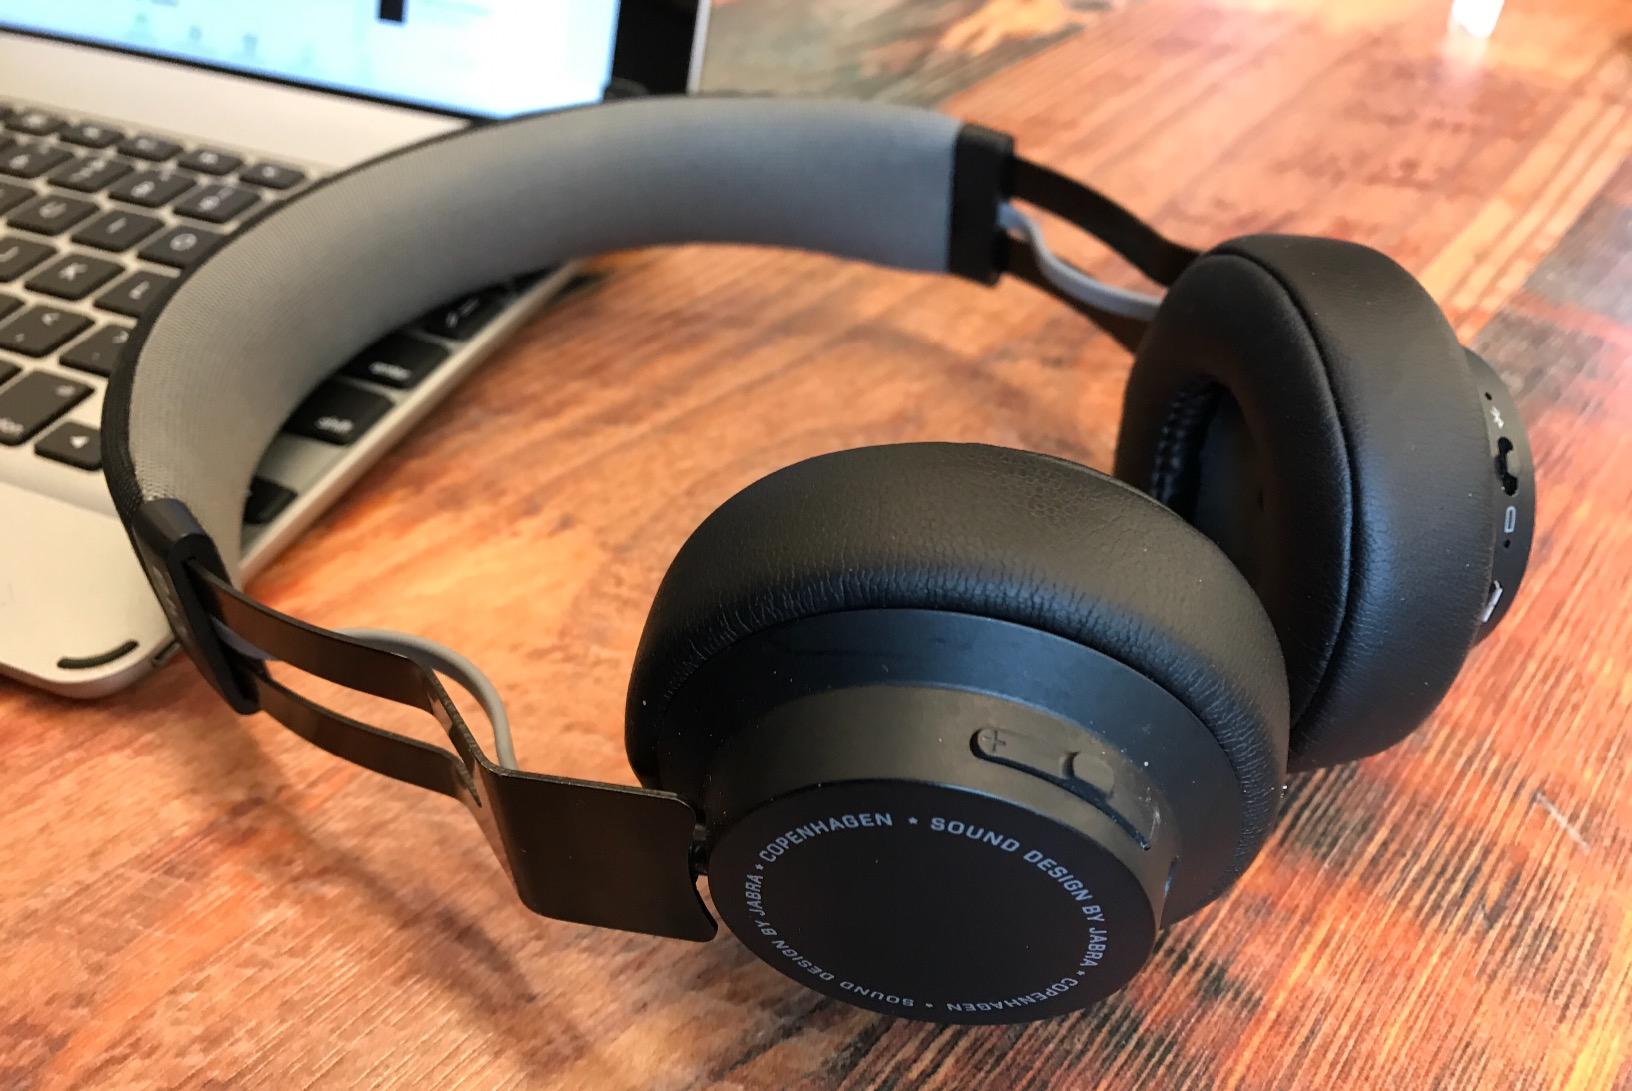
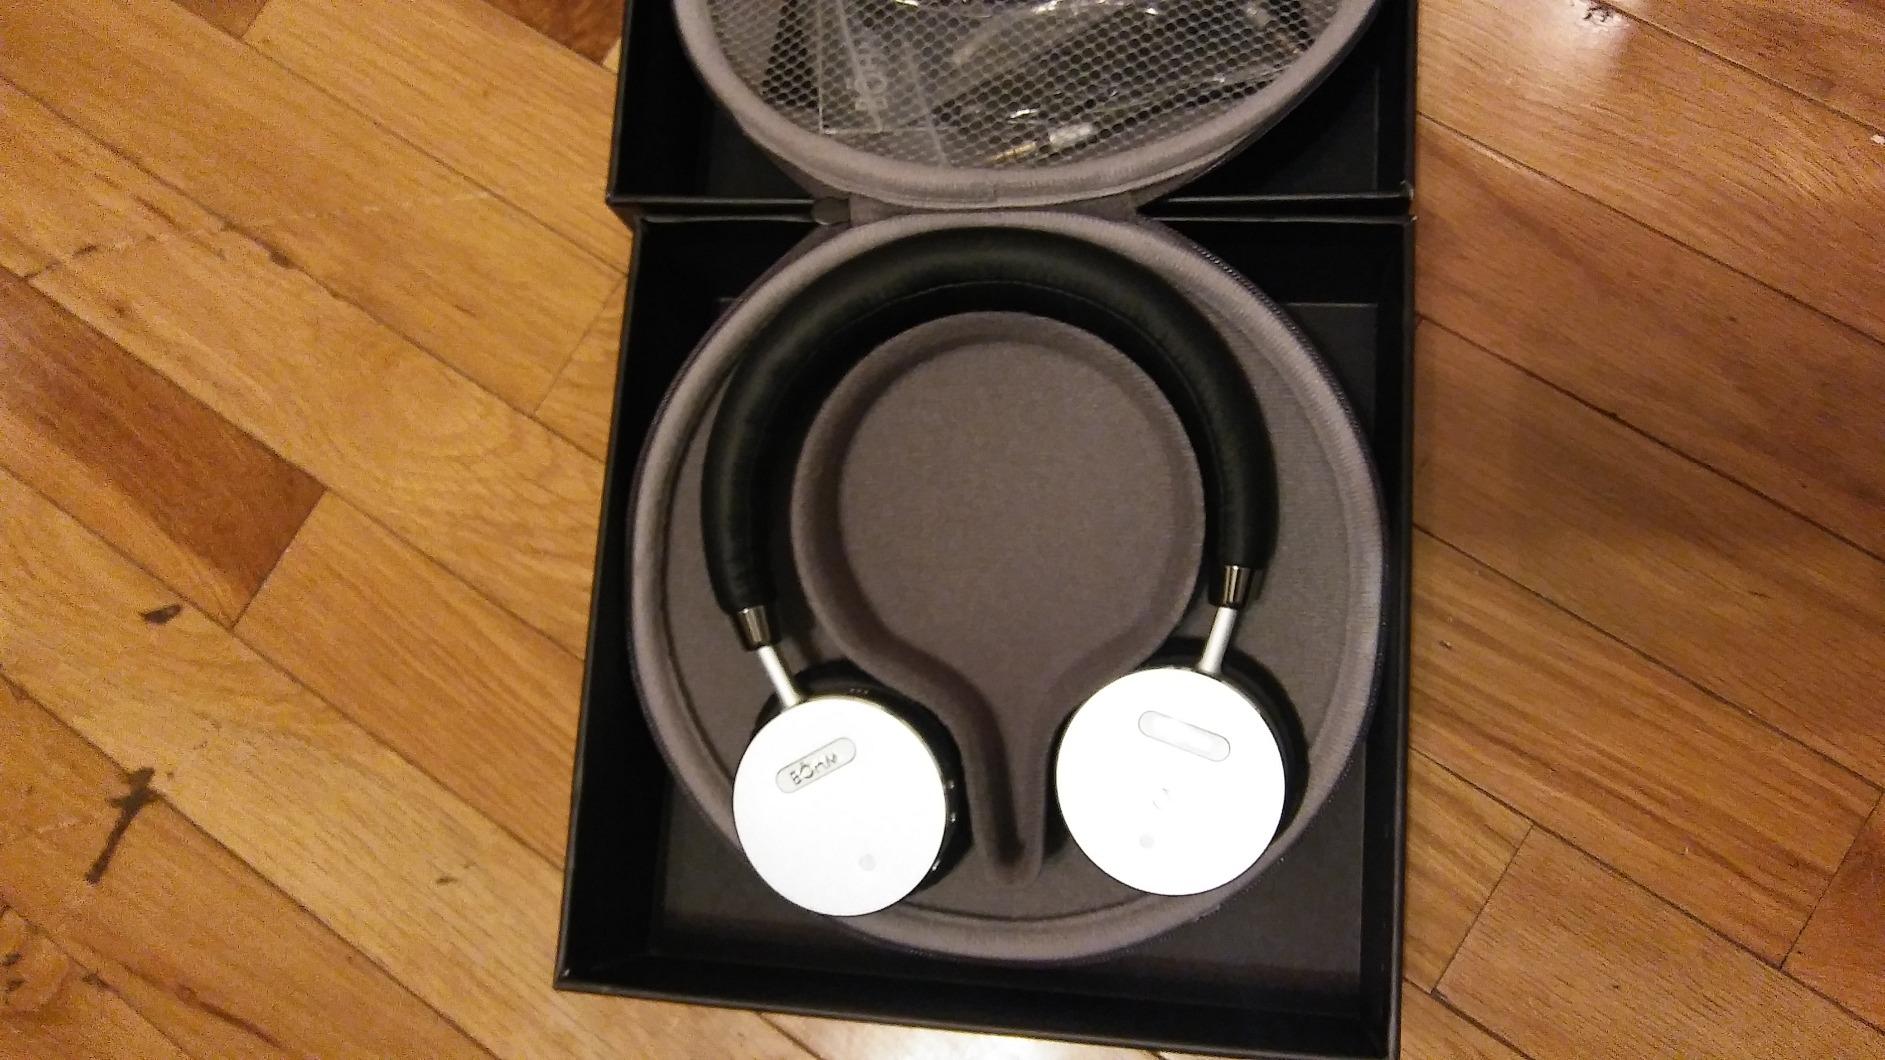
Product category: headphones
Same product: no